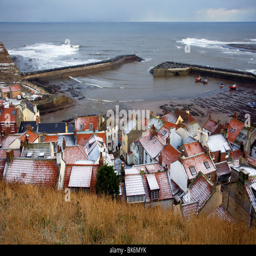
winter weather & snow covered roofs .